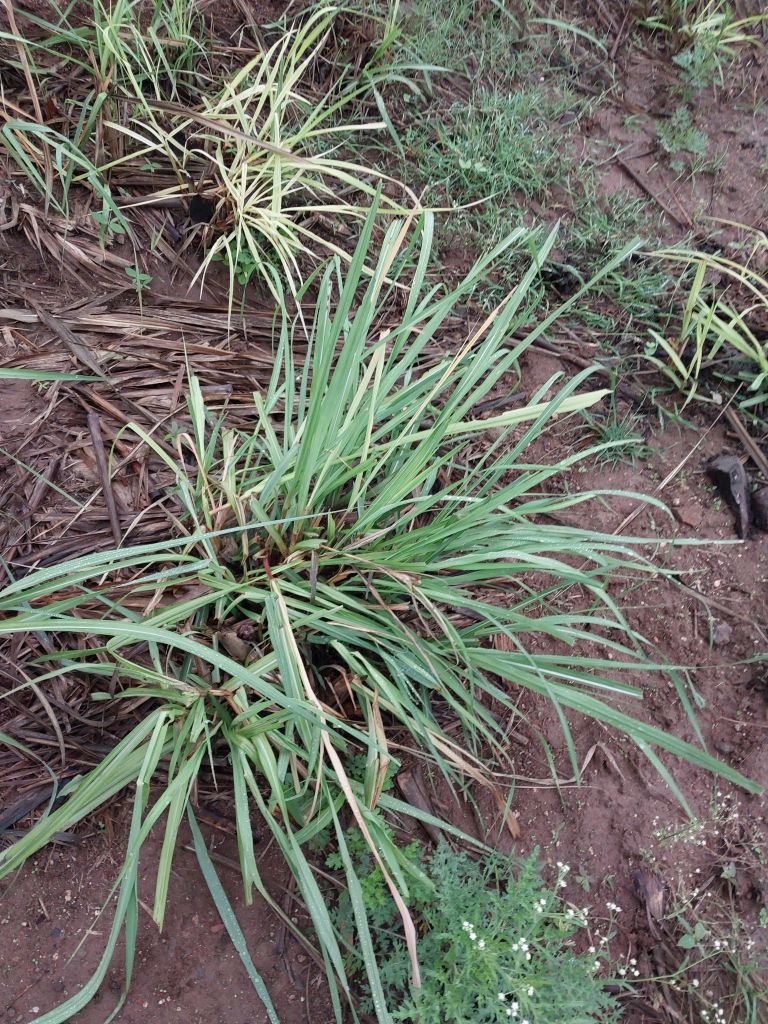
Label: Grassy shoot